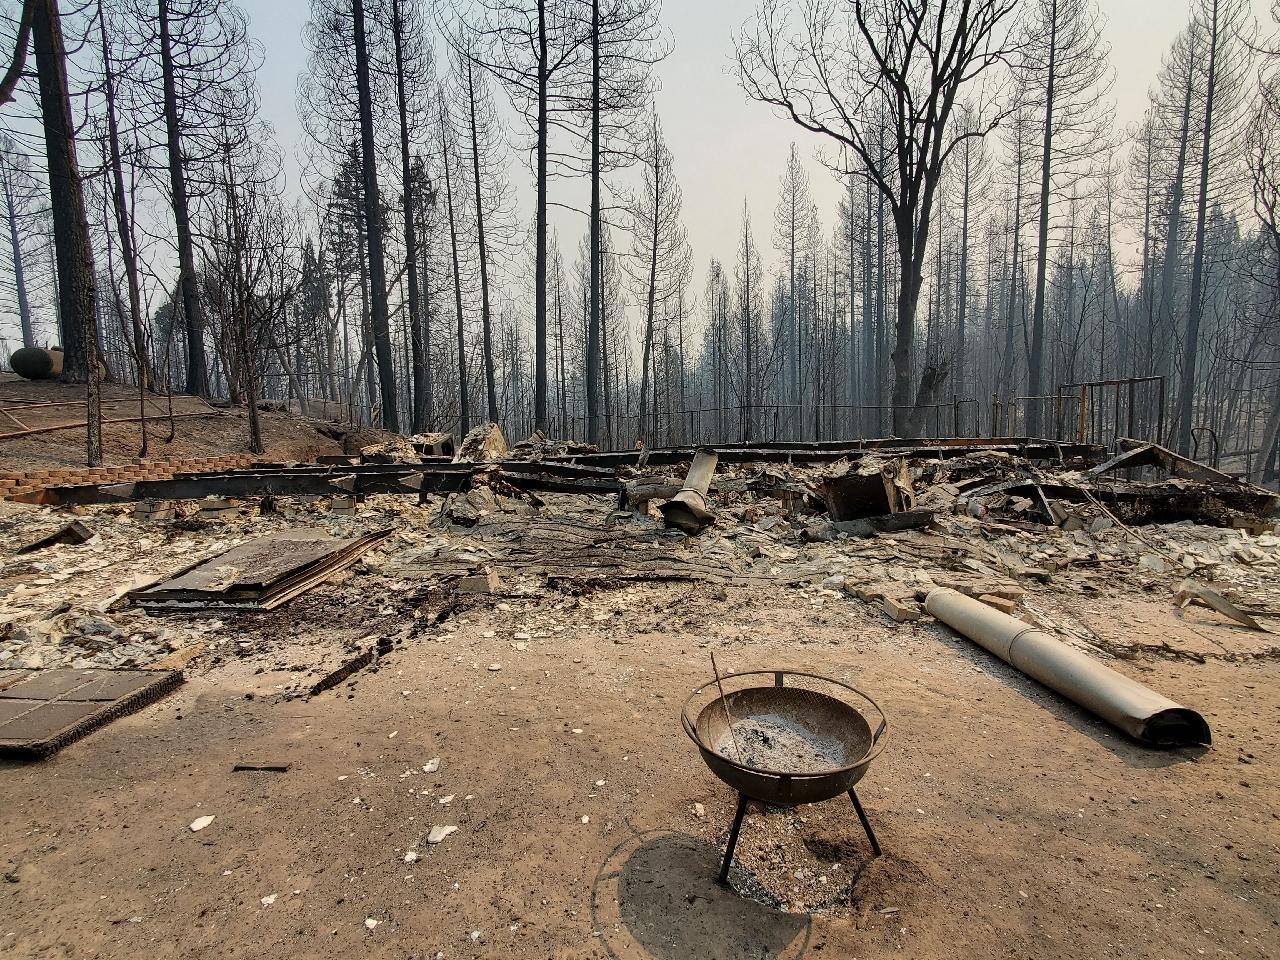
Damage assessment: destroyed